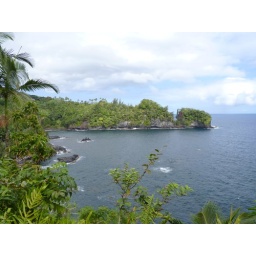
About 50 years ago, the two rocks were connected by a natural bridge to the right.